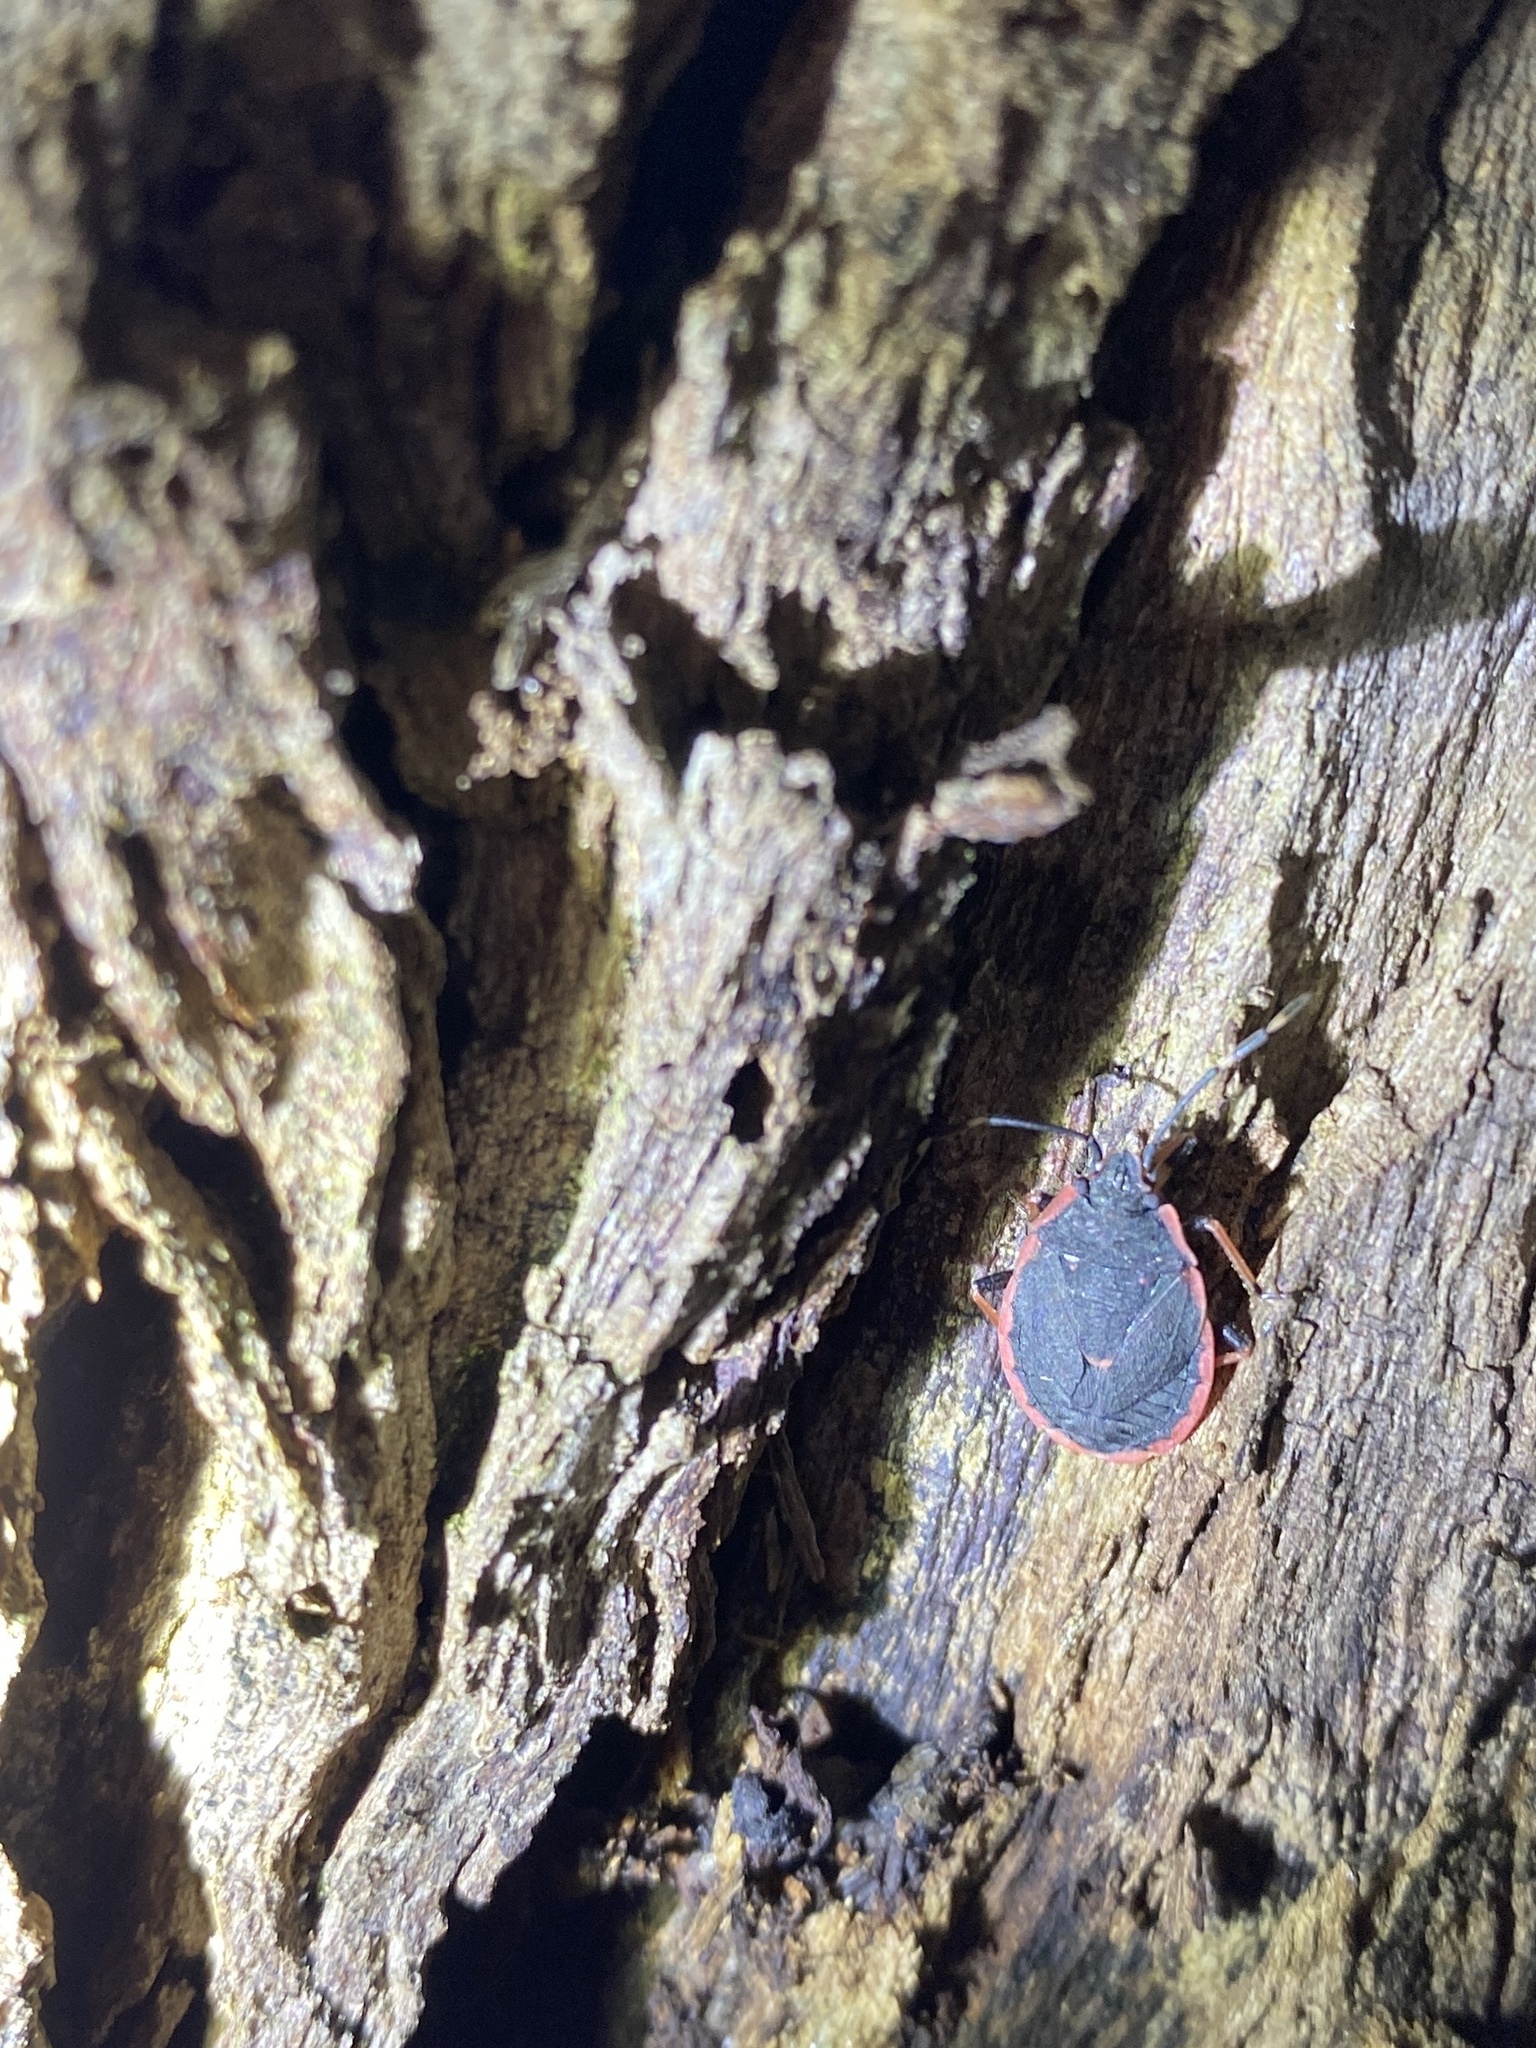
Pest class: stink_bug